Wi-Fi

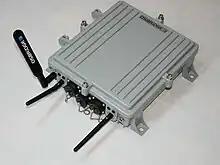
OSBRiDGE 3GN – 802.11n access point and UMTS/GSM gateway in one device

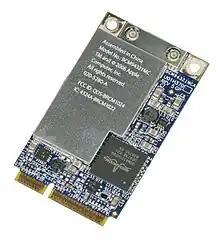
An AirPort Wi‑Fi adapter, supporting 802.11g, from an Apple MacBook

Wi-Fi allows wireless deployment of local area networks (LANs). Also, spaces where cables cannot be run, such as outdoor areas and historical buildings, can host wireless LANs. However, building walls of certain materials, such as stone with high metal content, can block Wi-Fi signals.